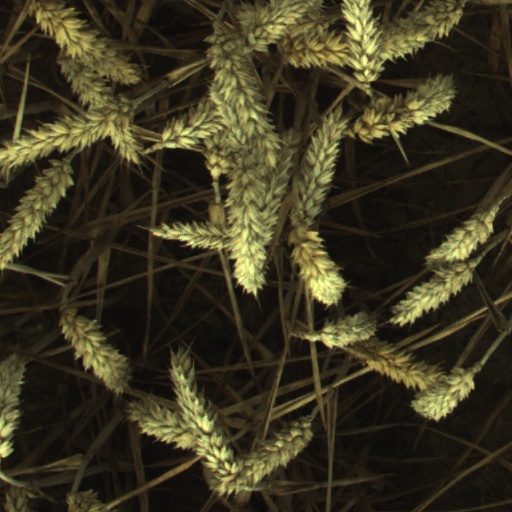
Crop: wheat